Alobates

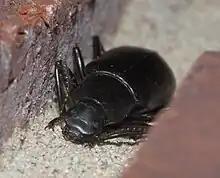
"Alobates pensylvanica"

The species "Alobates pensylvanicus" is sometimes erroneously spelled "pennsylvanica" or "pensylvanica".